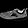
Label: Sneaker